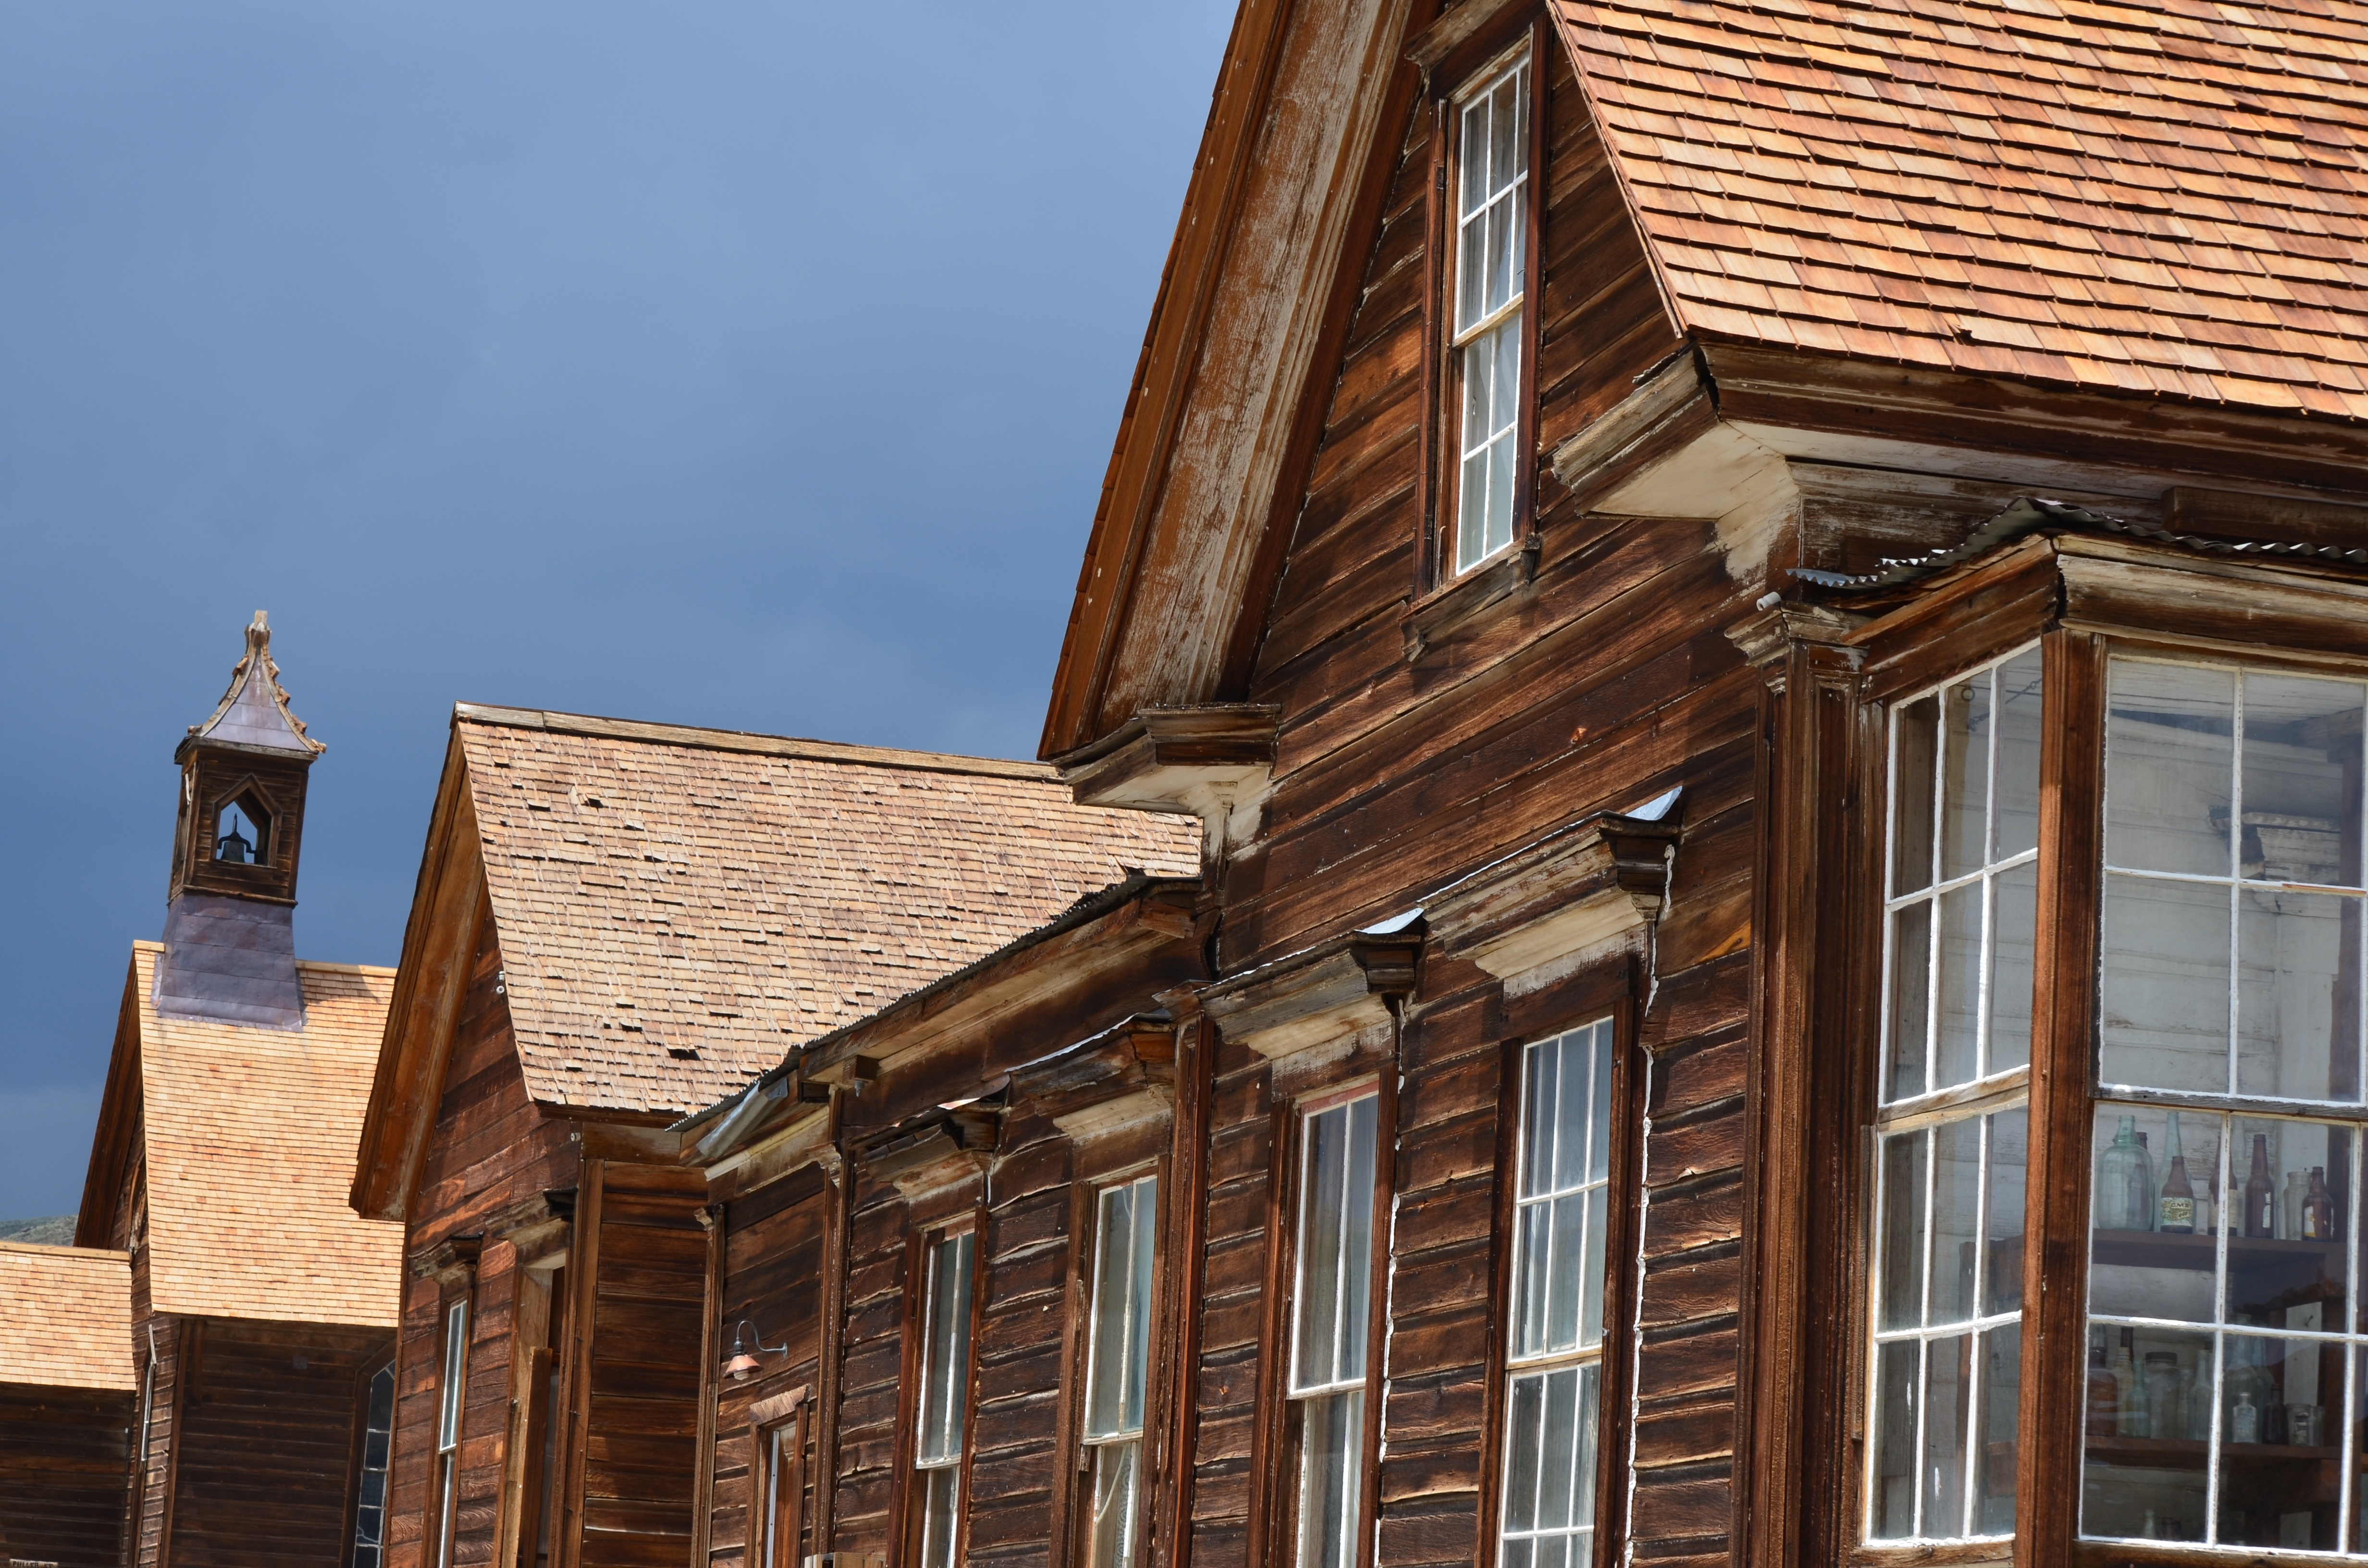
architecture, wood, house, window, roof, home, rustic, facade, property, historic, brick, buildings, ghost town, estate, siding, bodie, residential area, outdoor structure